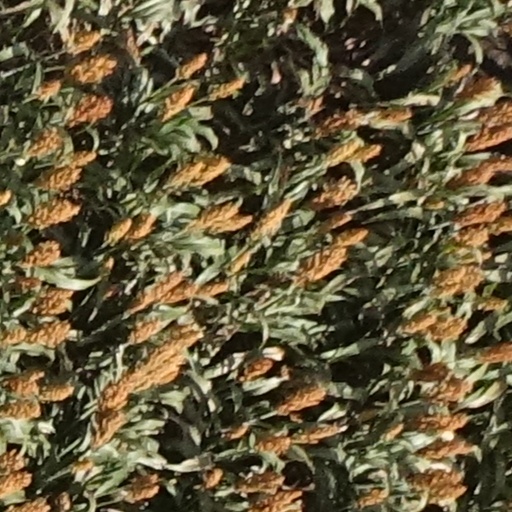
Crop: sorghum